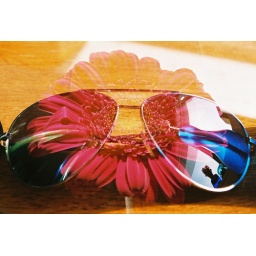
color play roll. shot on my canon slr. these photos are shot with my kitchen wall in mind.